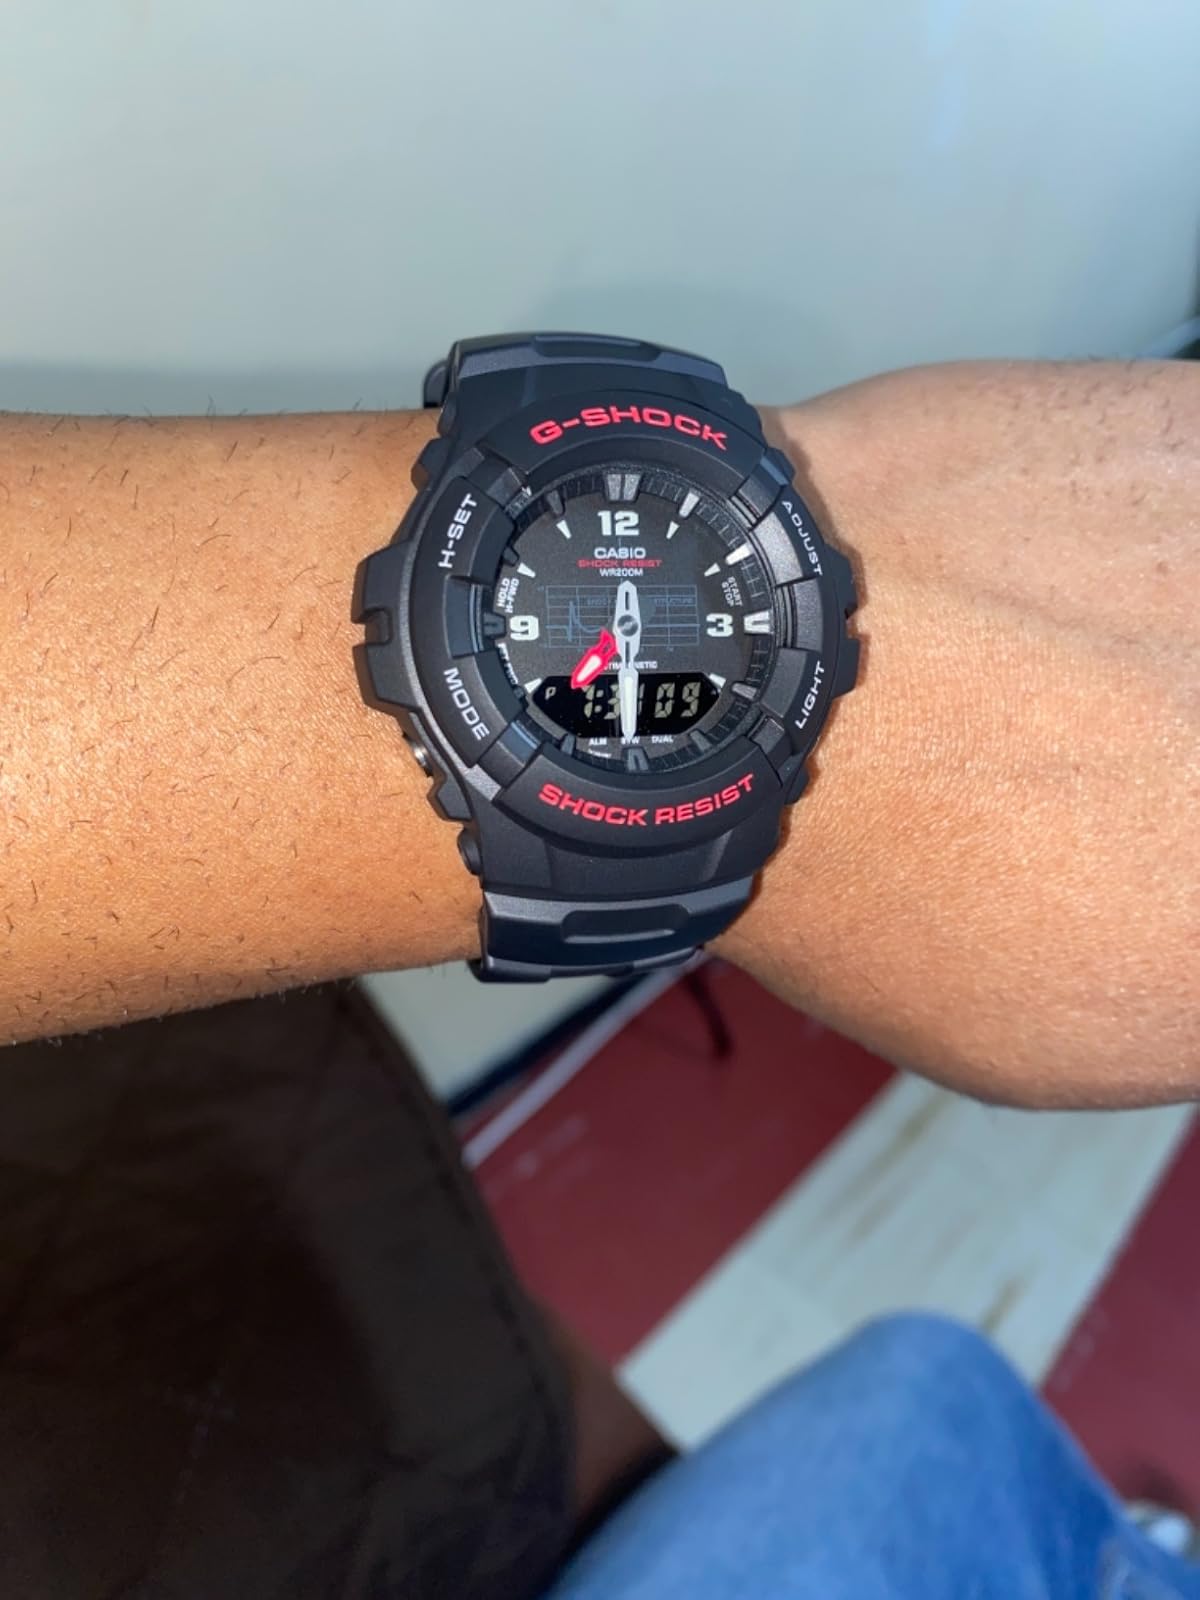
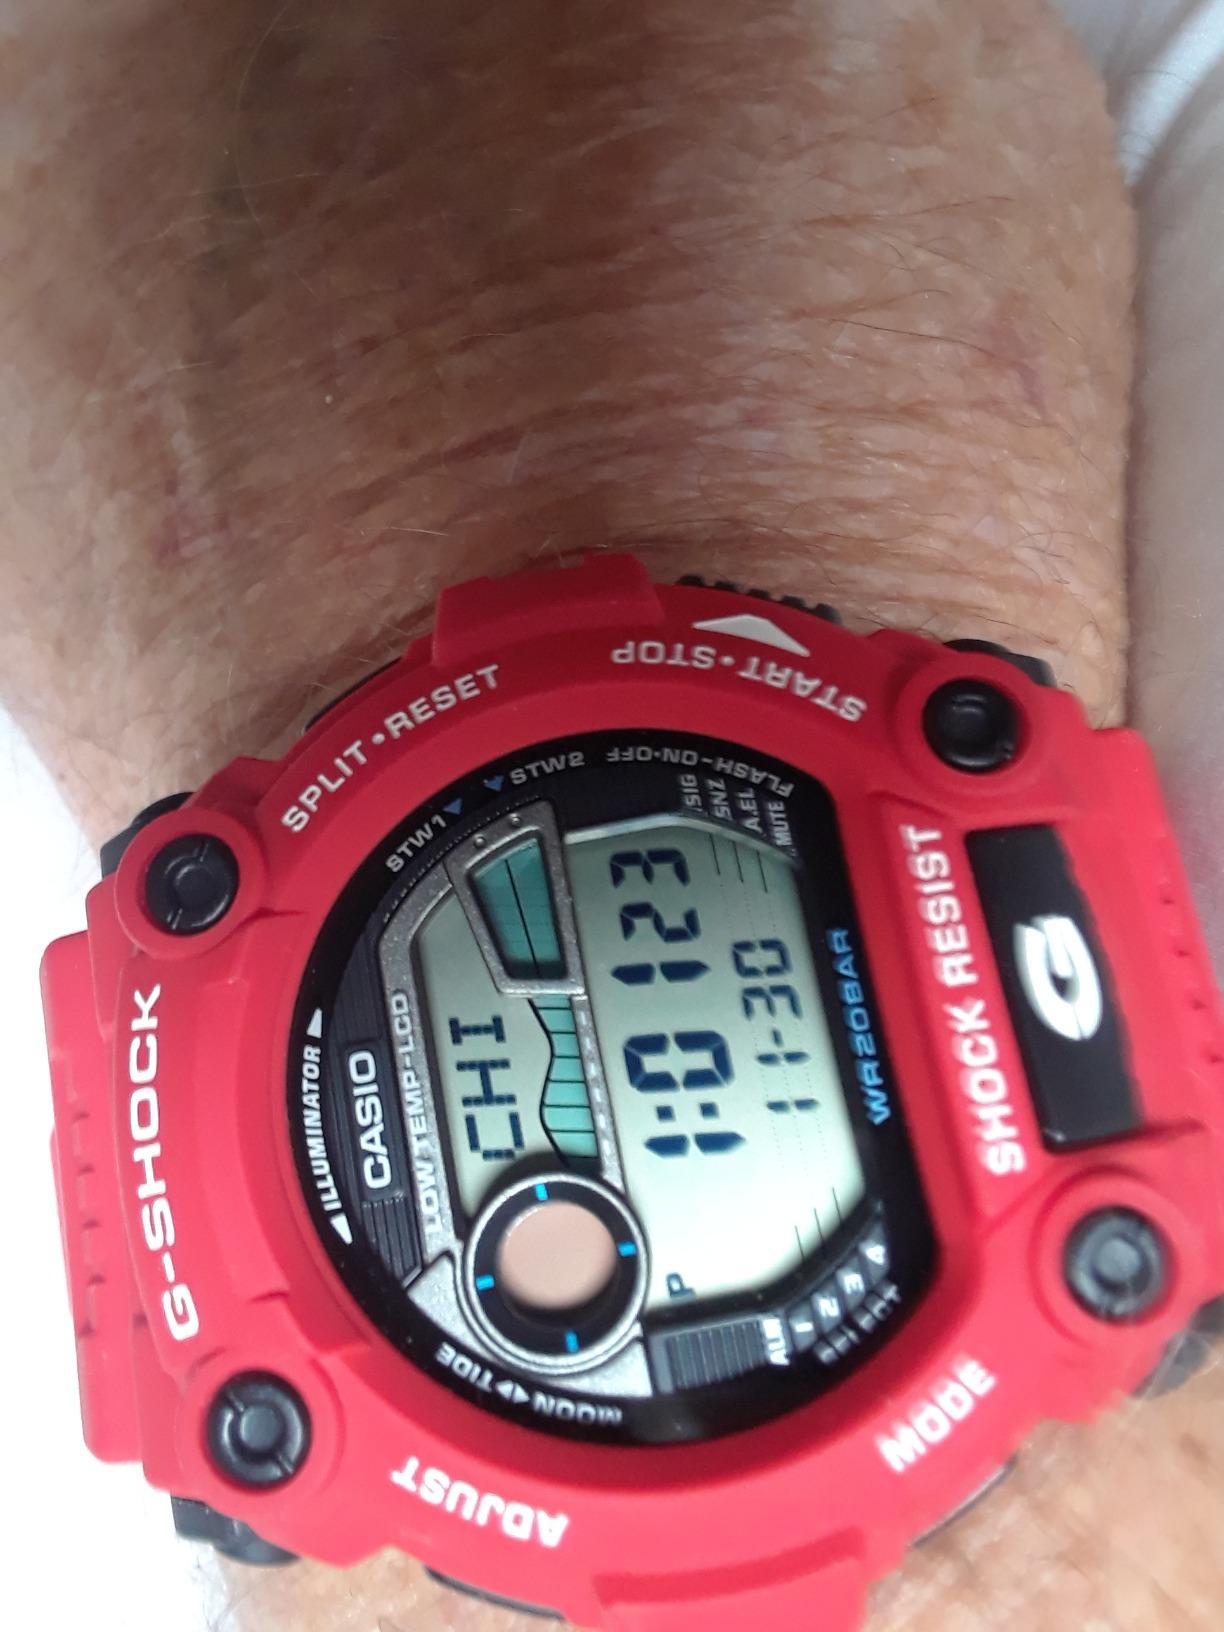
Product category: accessories_watch
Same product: no